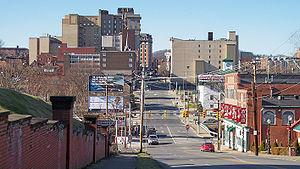
La ville de Clarksburg est le siège du comté de Harrison, dans l’État de Virginie-Occidentale, aux États-Unis, le long de la rivière West Fork. Sa population s’élevait à 16 578 habitants lors du recensement de 2010, estimée à 15 480 habitants en 2018.